Fried egg
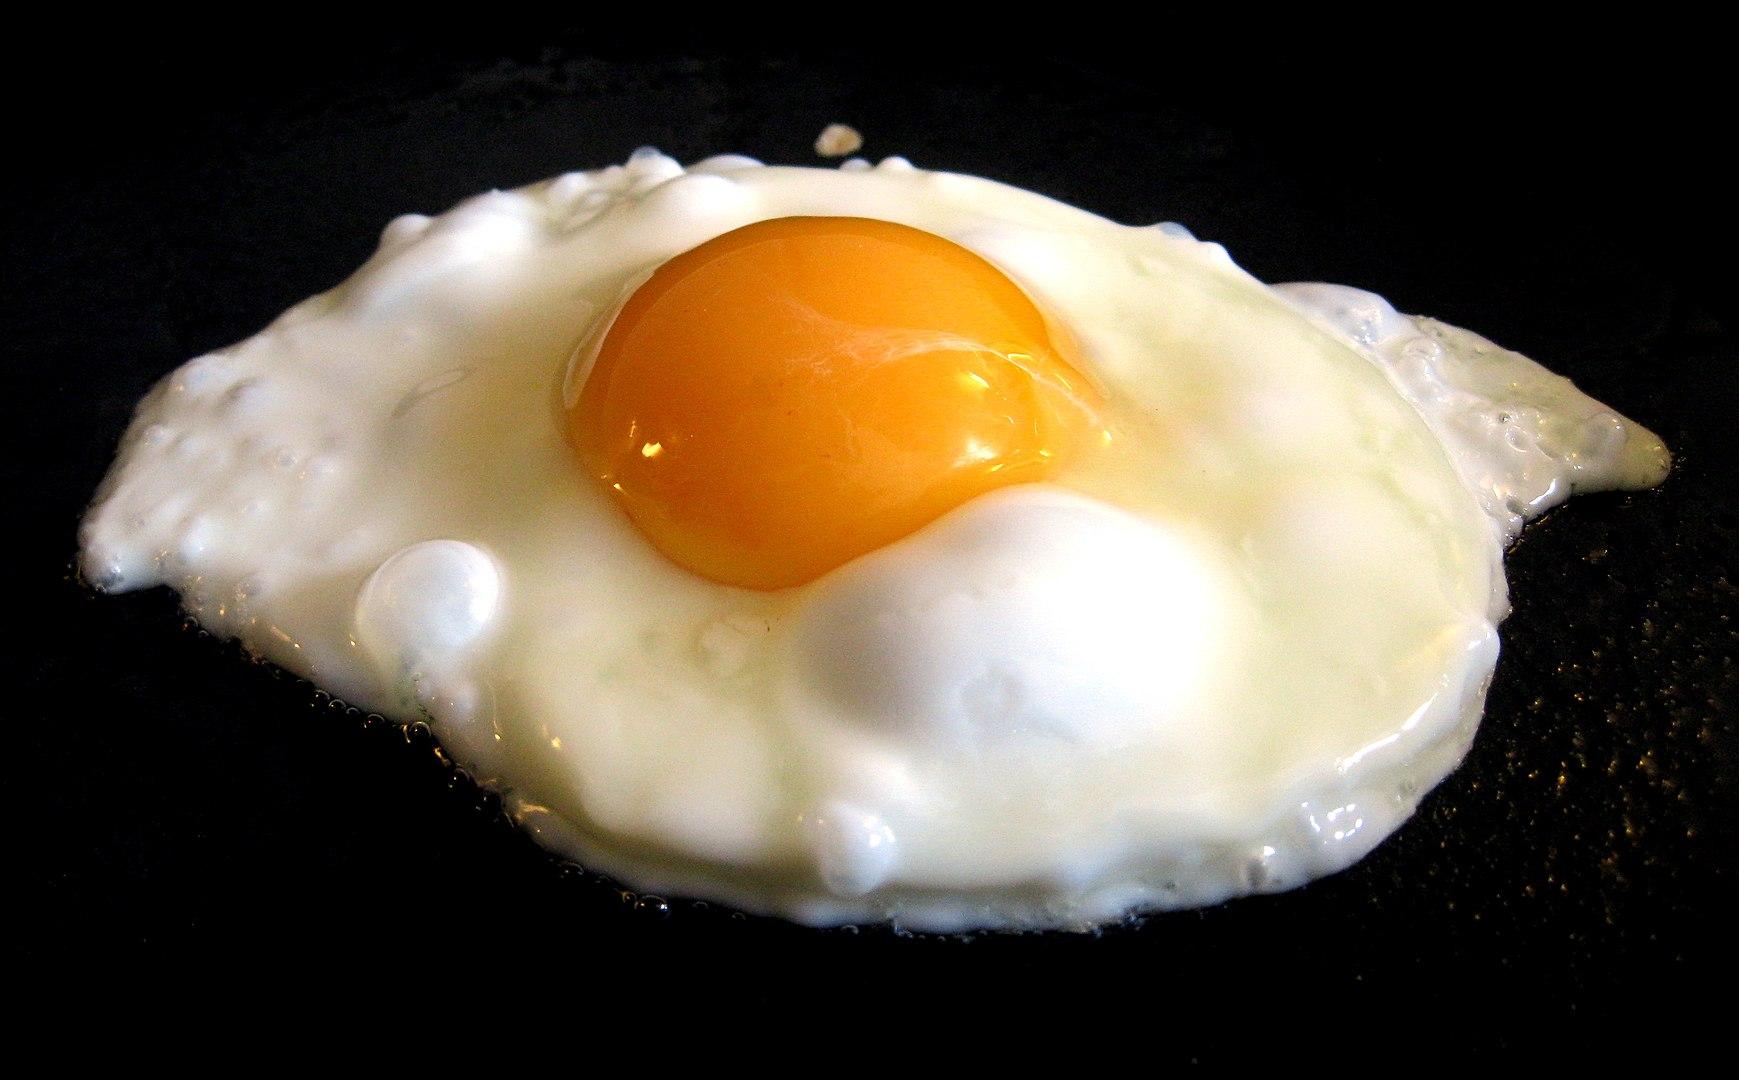
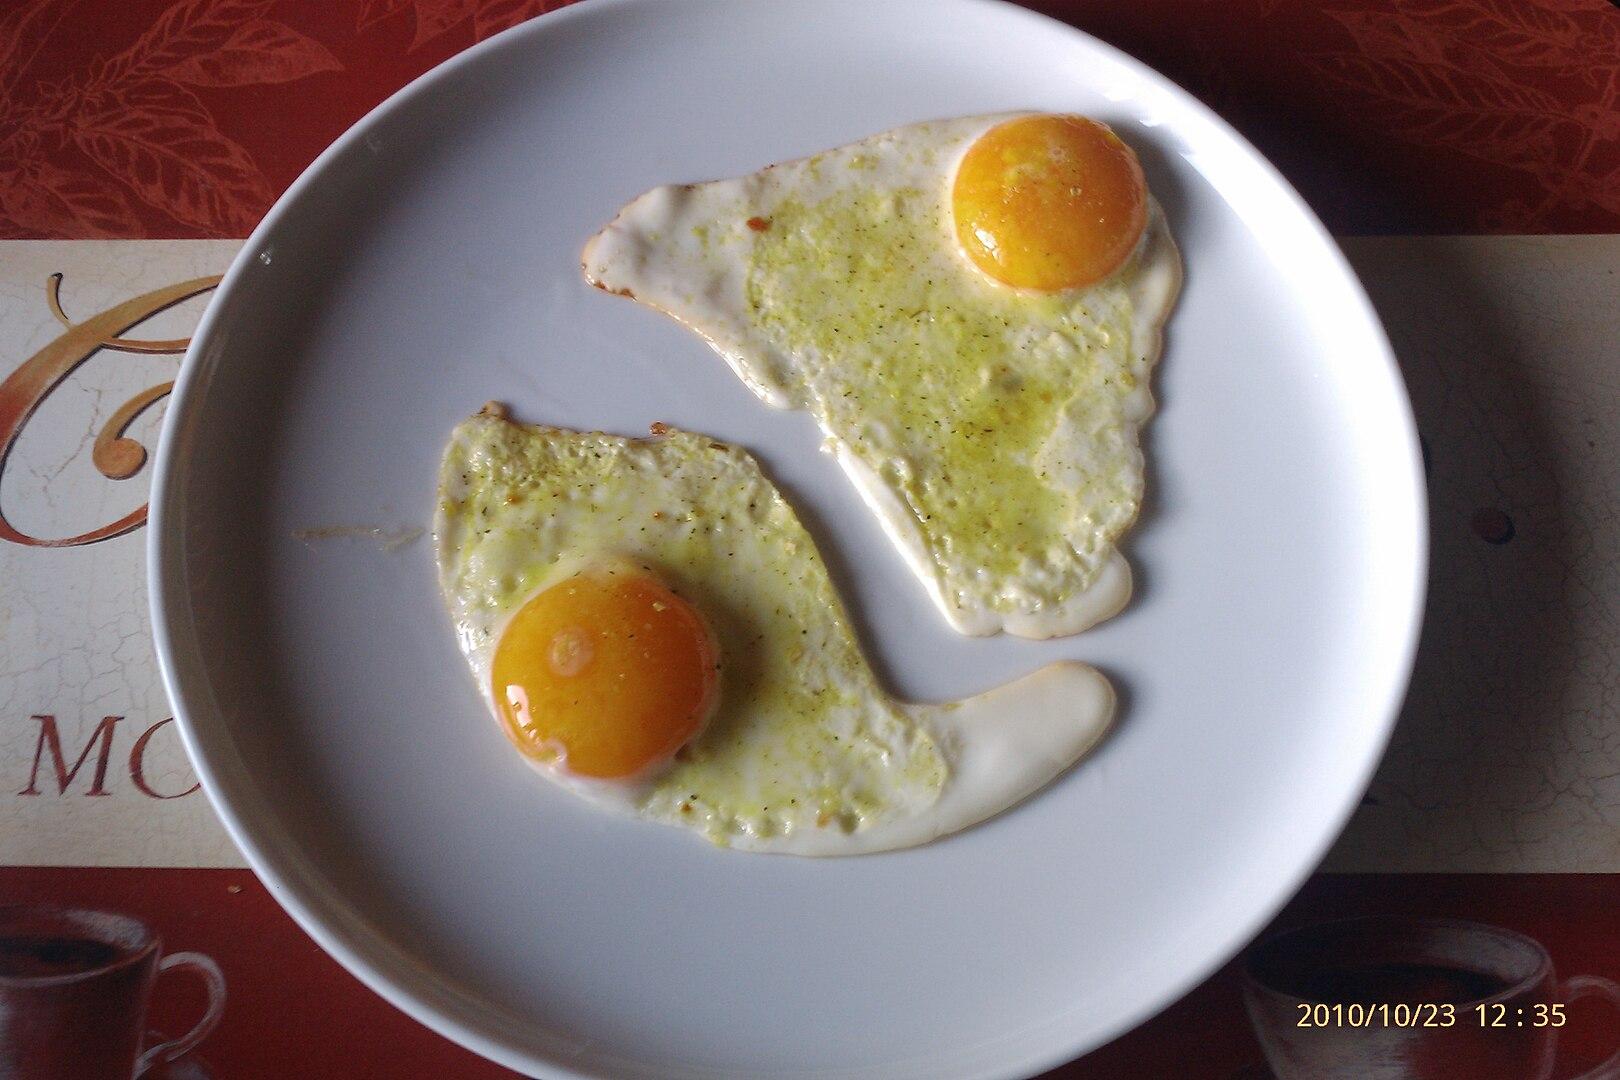
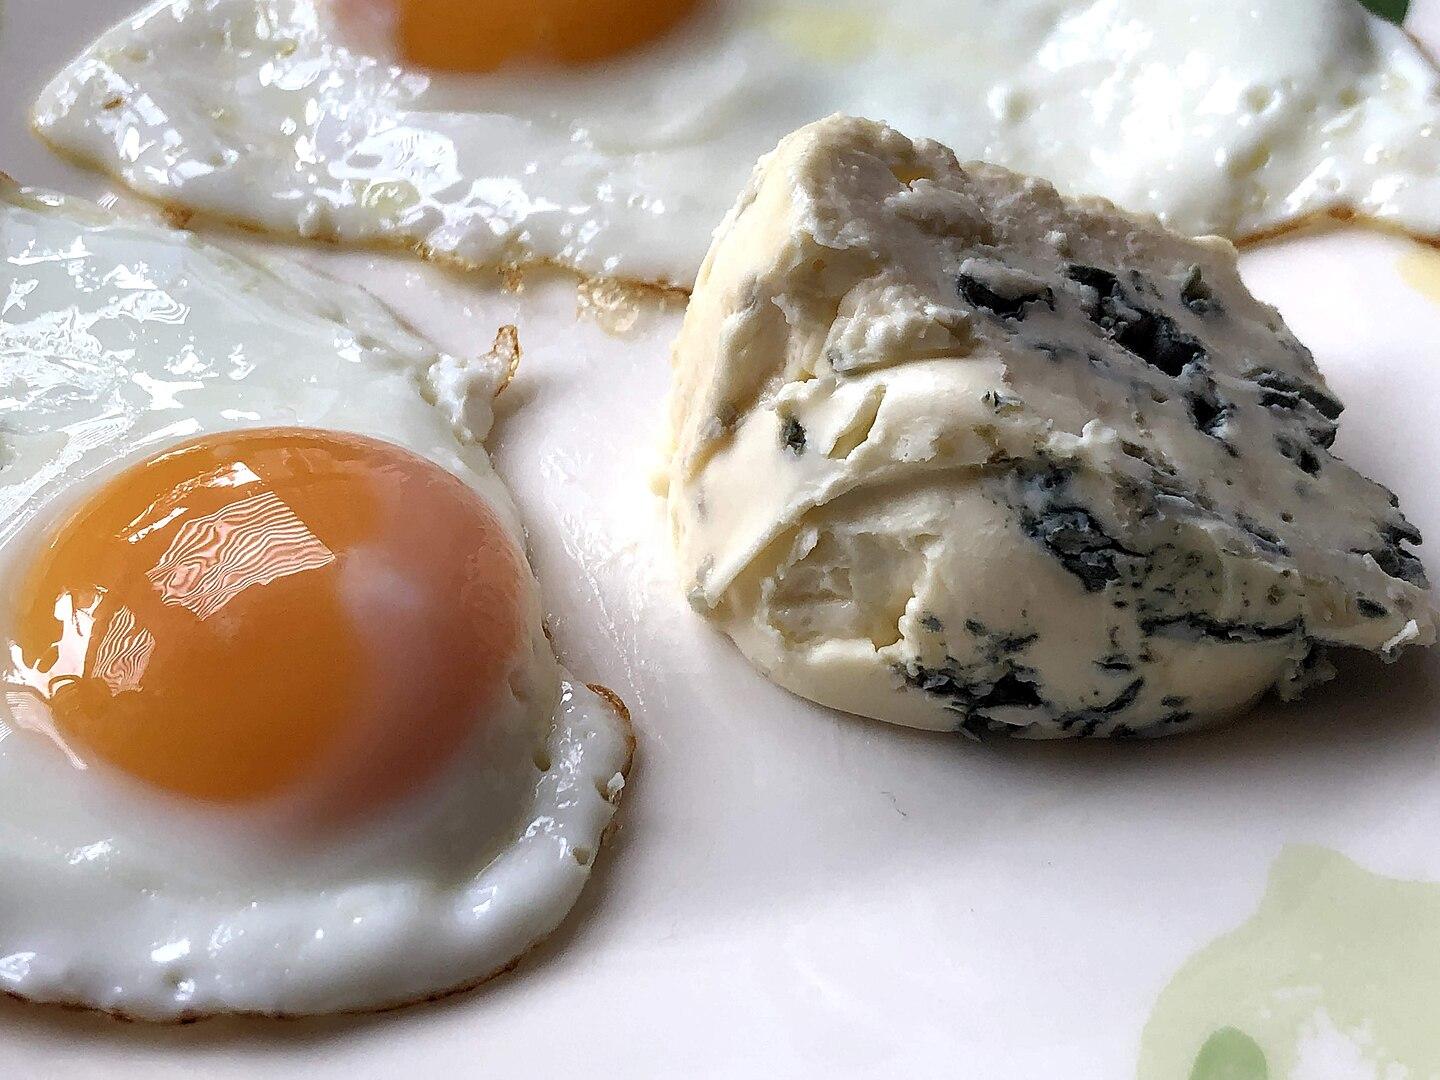
Also known as:
am - Amharic: እንቁላል ጥብስ
ar - Arabic: بيض مقلي
ast - Asturian: Güevu fritu
bcl - Central Bikol: Pritong sogok
be - Belarusian: Яечня
be-tarask - Belarusian (Taraškievica orthography): Яечня
bg - Bulgarian: Яйца на очи
bn - Bangla: ভাজা ডিম
ca - Catalan: Ou ferrat
cs - Czech: Volské oko
da - Danish: Spejlæg
de - German: Spiegelei
en-simple - Simple English: Fried egg
eo - Esperanto: Fritita ovo
es - Spanish: Huevo frito
et - Estonian: Praemuna
eu - Basque: Arrautza frijitu
fa - Persian: نیمرو
fr - French: Œuf au plat
gl - Galician: Ovo frixido
gsw - Alemannic: Spiegelei
he - Hebrew: ביצת עין
hu - Hungarian: Tükörtojás
hy - Armenian: Ձվածեղ
hyw - Western Armenian: Ձուածեղ
id - Indonesian: Telur mata sapi
is - Icelandic: Spælegg
it - Italian: Uovo all'occhio di bue
ja - Japanese: 目玉焼き
jv - Javanese: Endhog gorèng
kk - Kazakh: Яичница
ko - Korean: 달걀 프라이
lt - Lithuanian: Kiaušinienė
mdf - Moksha: Пуштф алхт
ms - Malay: Telur mata lembu
myv - Erzya: Рестазь алт
nb - Norwegian Bokmål: Speilegg
nl - Dutch: Spiegelei
os - Ossetic: Хъайла
pt - Portuguese: Ovo estrelado
ru - Russian: Яичница
sgs - Samogitian: Kiaušīnė
sr - Serbian: Jaja na oko
su - Sundanese: Ceplok endog
sv - Swedish: Stekt ägg
tg - Tajik: Тухмбирён
th - Thai: ไข่ดาว
tr - Turkish: Sahanda yumurta
uk - Ukrainian: Яєчня
vep - Veps: Munarič
vi - Vietnamese: Trứng ốp la
yue - Cantonese: 煎蛋
zh - Chinese: 煎蛋
Category: egg (fried egg)
Cuisine: Global
Associated cuisines: Global
Area: Global
Countries: Global
Region: Global, , , ,
It is a cooked dish made from one or more eggs which are removed from their shells and placed into a frying pan and fried.